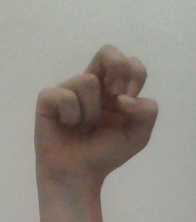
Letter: gaaf